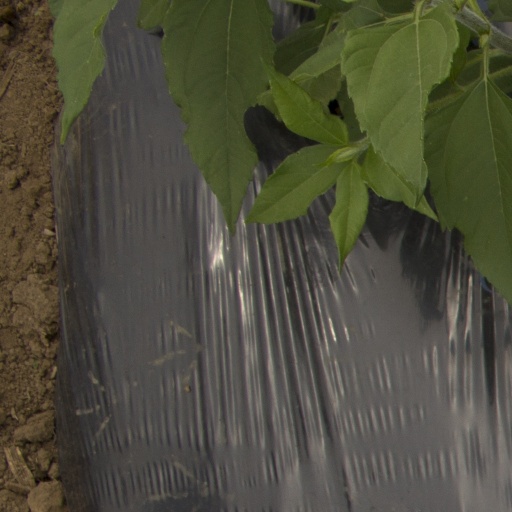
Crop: Jerusalem artichoke